Lynda Resnick

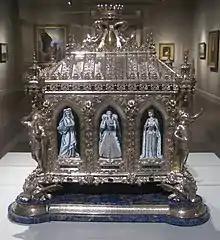
Metal casket donated by the Resnicks to the Los Angeles County Museum of Art in 2009

Resnick is a "life trustee" of the Los Angeles County Museum of Art's Board of Trustees. She is a trustee emeritus of the Philadelphia Museum of Art. In September 2008, she and her husband announced a $45 million gift to the Los Angeles County Museum of Art for the construction of a new exhibition pavilion, as well as $10 million in artworks.